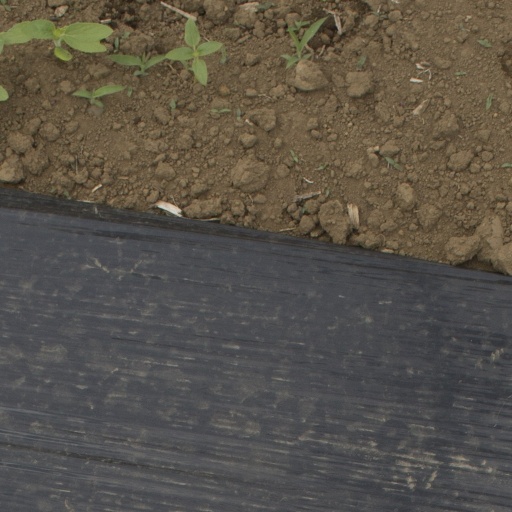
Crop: Jerusalem artichoke